Frontier Fugitives

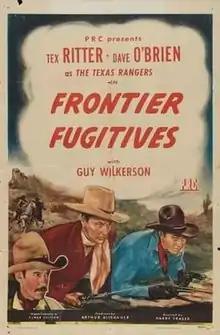
Theatrical release poster

Frontier Fugitives is a 1945 American Western film directed by Harry L. Fraser and written by Elmer Clifton. The film stars Tex Ritter, Dave O'Brien, Guy Wilkerson, Lorraine Miller, I. Stanford Jolley and Jack Ingram. The film was released on September 1, 1945, by Producers Releasing Corporation.